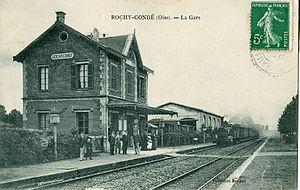
Carte postale ancienne éditée par Bocquet
La gare de Rochy-Condé est une gare ferroviaire française de la ligne de Creil à Beauvais, située sur le territoire de la commune de Rochy-Condé, dans le département de l'Oise en région Hauts-de-France.
La ligne de Rochy-Condé à Soissons est une ligne de chemin de fer du réseau ferré français. Elle reliait Rochy-Condé à Soissons à travers les départements de l'Oise et de l'Aisne en région Hauts-de-France. Le tronçon d'Estrées-Saint-Denis à Compiègne est ouvert au service des voyageurs et le reste de la ligne est soit exploité en trafic fret soit déclassé.